Talbot Mundy

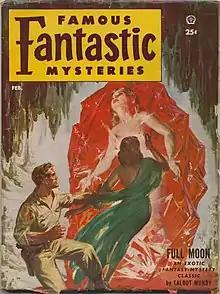
Mundy's 1935 novel "Full Moon" was reprinted in the February 1953 issue of "Famous Fantastic Mysteries"

Over the course of his career, Mundy produced 47 novels, 130 novelettes and short stories, and 23 articles, as well as one non-fiction book. Mundy biographer Peter Berresford Ellis described him as "one of the bestselling writers of adventure-fiction of his day", while Taves characterised him as "the most influential and enduring, if not the best-selling, writer of Eastern adventure of his day". Mundy was best known for "King of the Khyber Rifles" although his most critically acclaimed book was "Om", and he personally considered "Old Ugly Face" to be his magnum opus. His work has been translated into a variety of European and Asian languages.